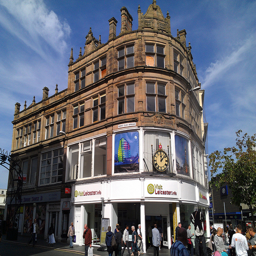
A all building with a crowd of people at the bottom of it.
A rounded building on a corner with a clock on it
A street view of a multiple story building.
a clock on a building with many people walking on the sidewalk
Many people walk on a sidewalk alongside a large building.